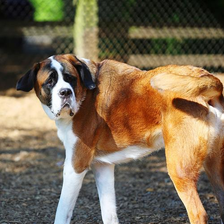
Species: dog
Breed: saint bernard